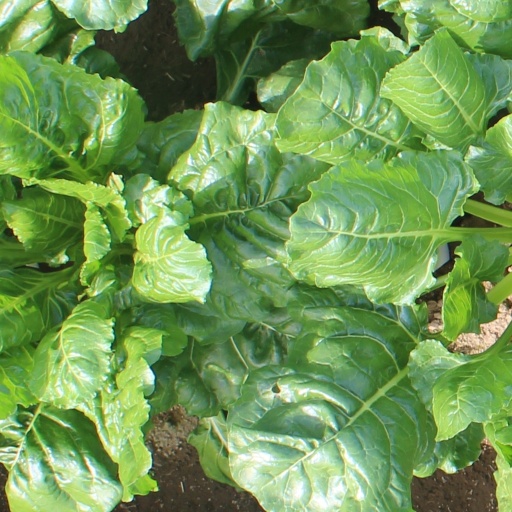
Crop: sugar beet